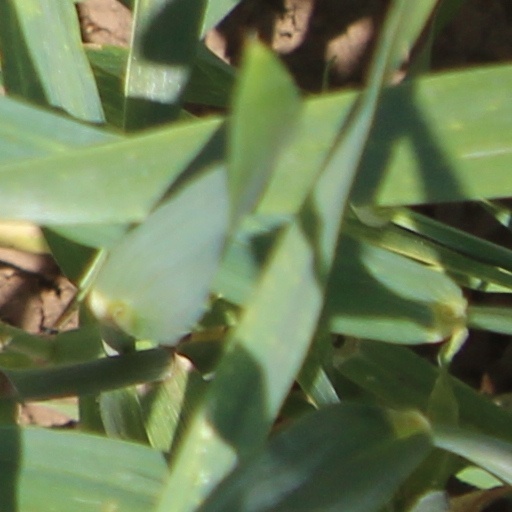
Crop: wheat